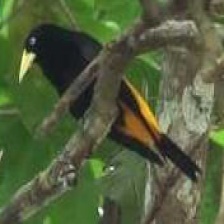
Species: YELLOW CACIQUE
Scientific name: CACICUS CELA